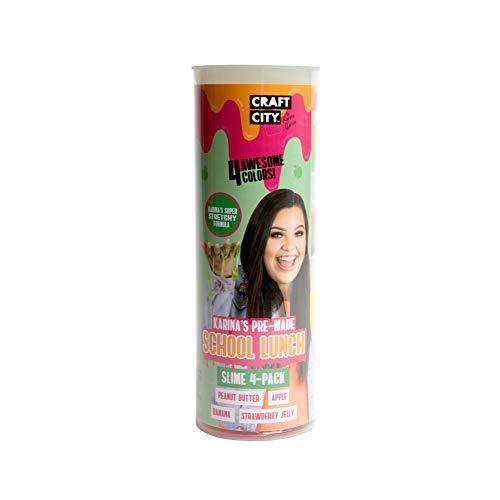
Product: Craft City Karina Garcia Slime Kit | 4 Pack | Pre Made Slime | Ages 8+ (School Lunch)
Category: Toys & Games | Novelty & Gag Toys | Slime & Putty Toys
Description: GIFT, TRADE, COLLECT THEM ALL: Give as a birthday gift, trade them with your friends or add to your Karina Garcia slime collection Check out our other slime packs.
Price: $11.63
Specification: ProductDimensions:2.7x2.7x7.7inches|ItemWeight:7.4ounces|ShippingWeight:1.1pounds(Viewshippingratesandpolicies)|ASIN:B07XZVR6MH|Itemmodelnumber:CC01051|Manufacturerrecommendedage:3yearsandup